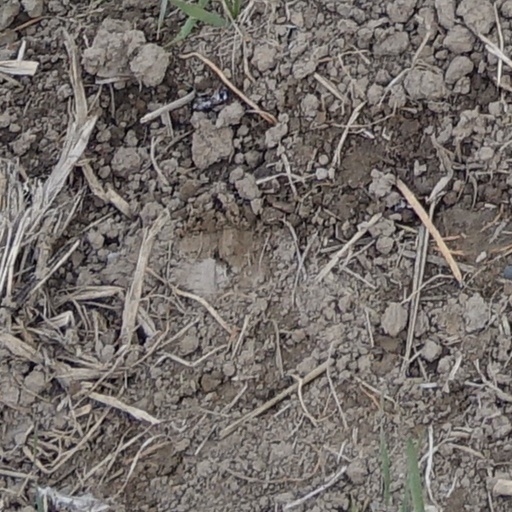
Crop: wheat